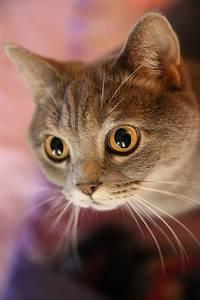
cat